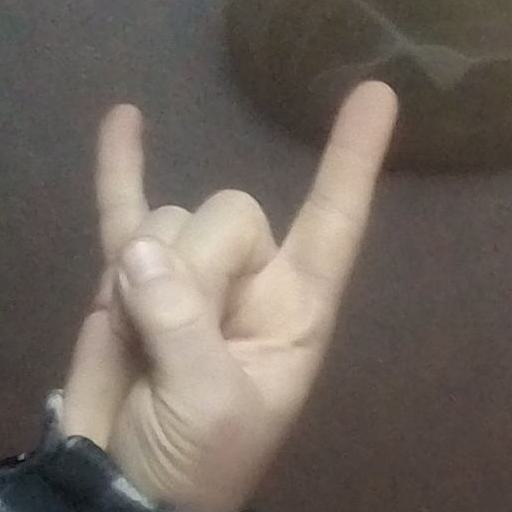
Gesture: rock